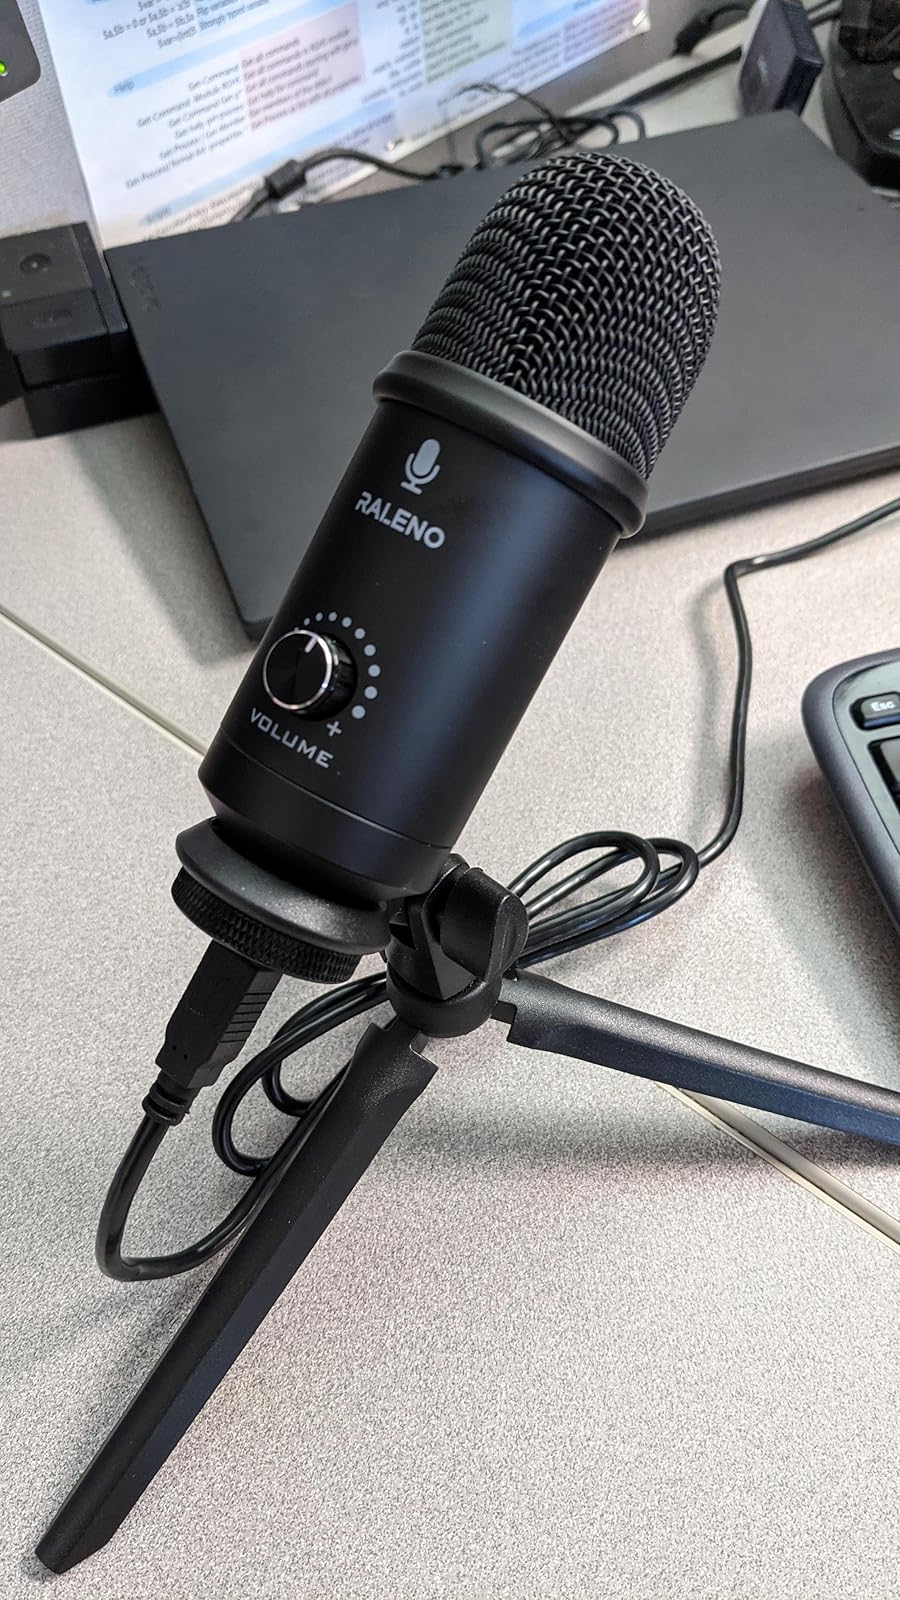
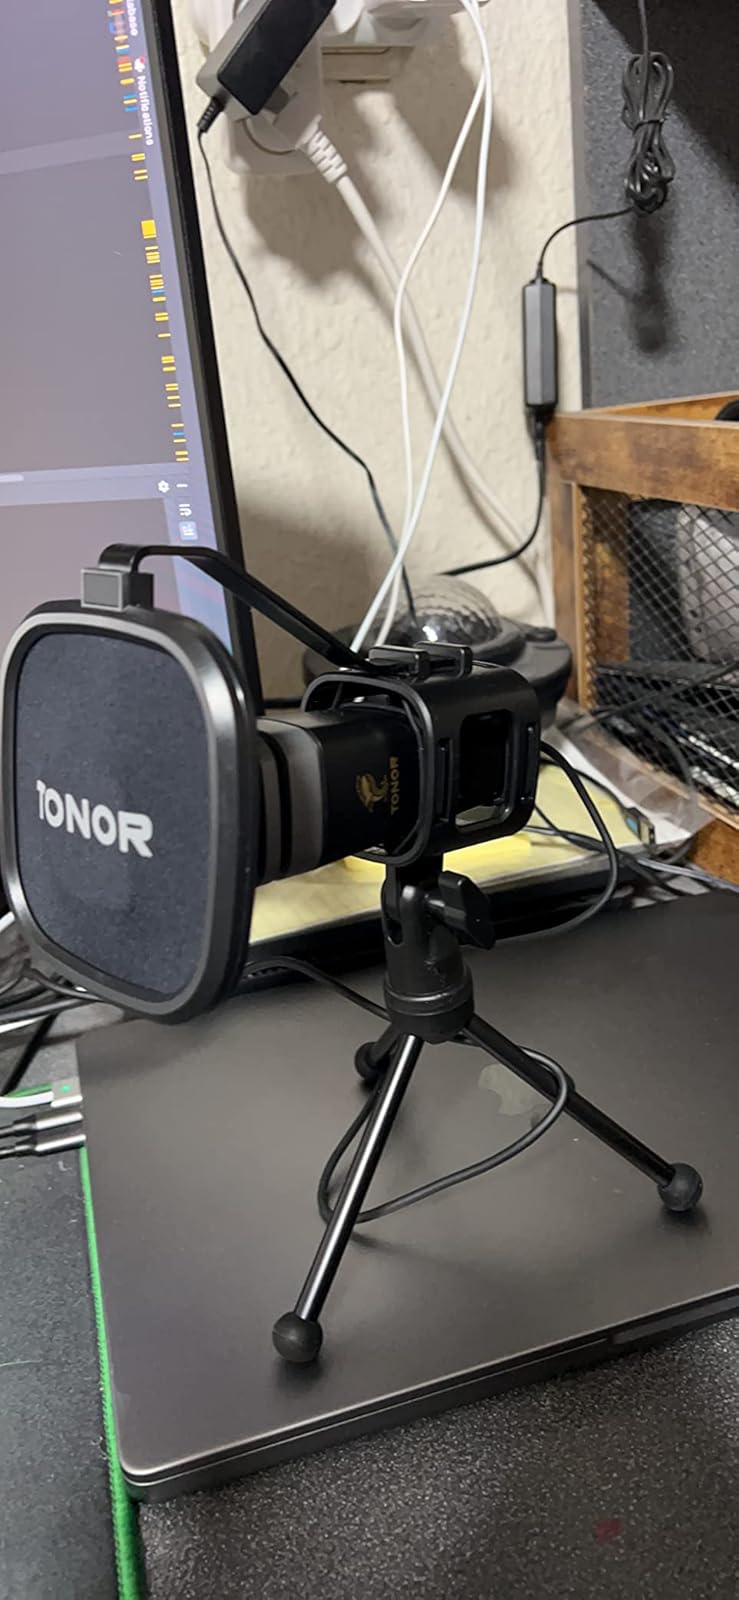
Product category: microphone
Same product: no